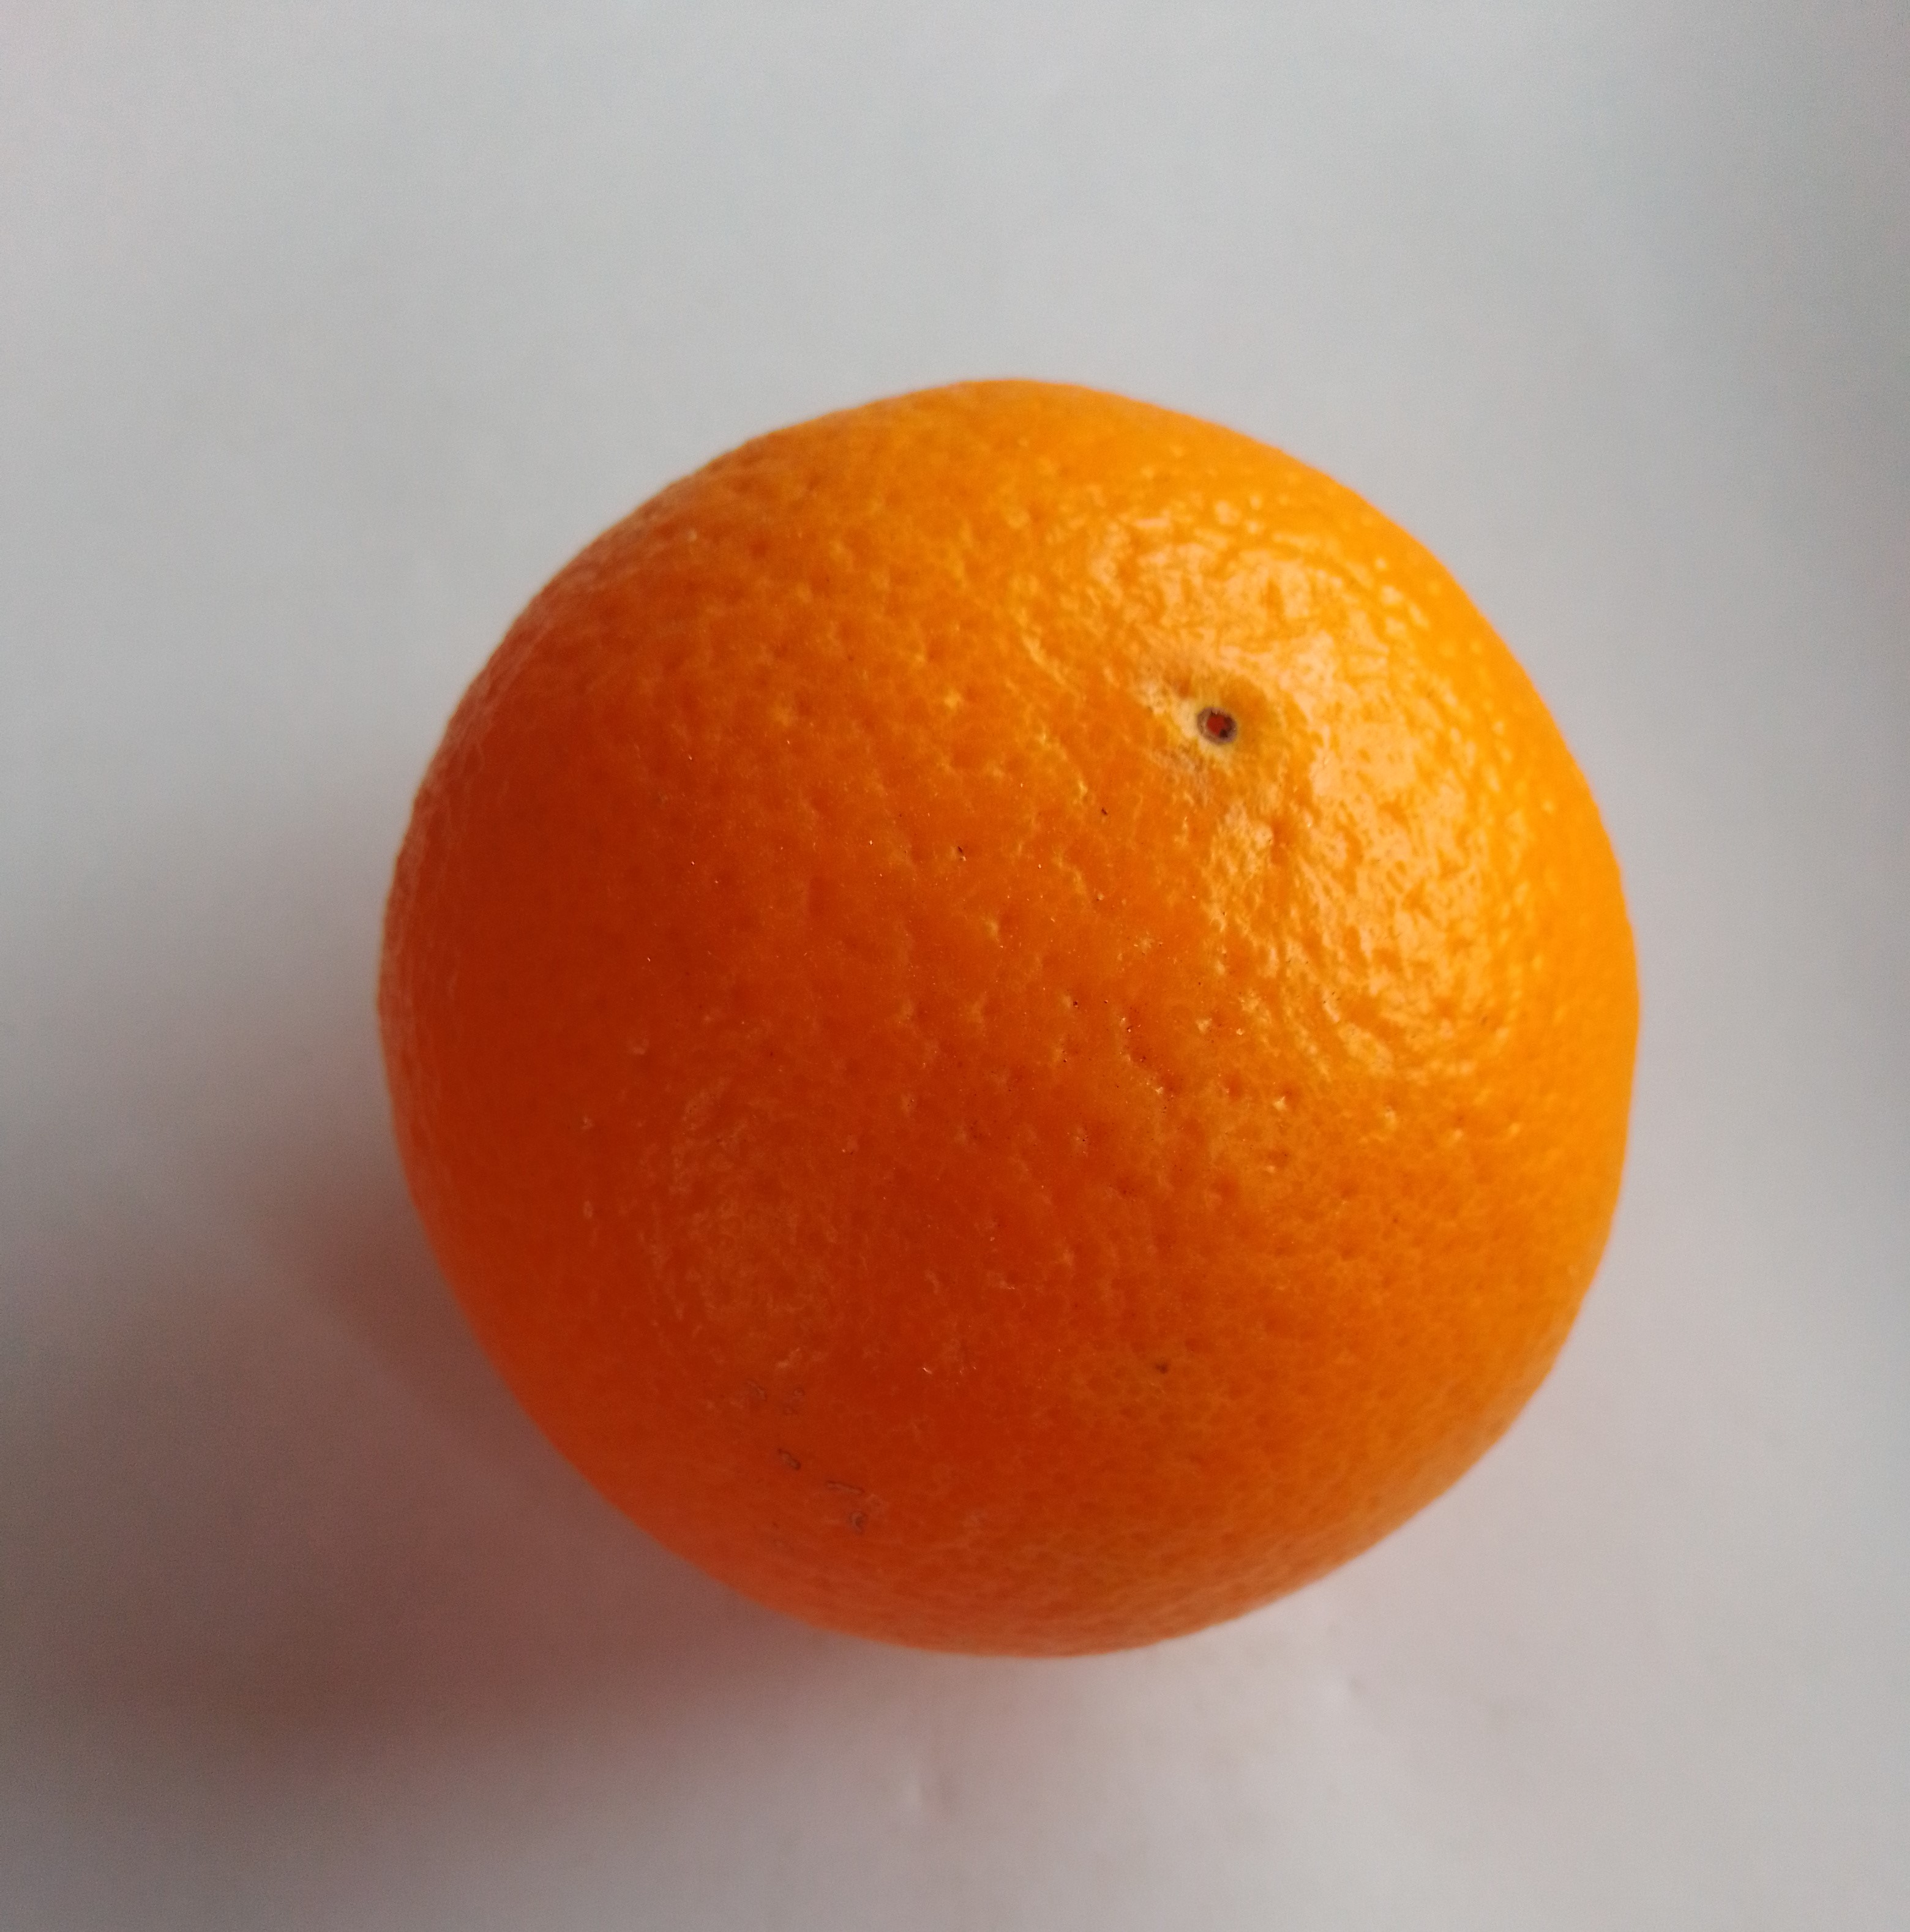
Fruit: orange
Condition: fresh